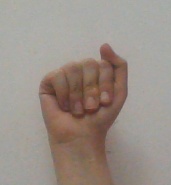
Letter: saad